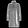
Label: Coat